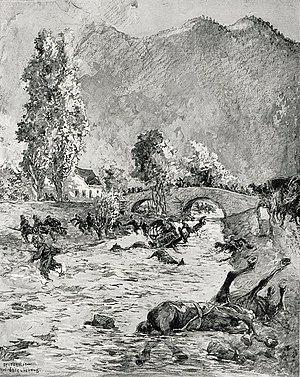
Durant la Première Guerre mondiale, le rôle du cheval connaît une transition liée à l'évolution stratégique et tactique du conflit armé. Alors que la cavalerie est considérée, au début des hostilités, comme l'élément offensif par excellence des forces armées, elle se révèle vulnérable face à la modernisation de l'artillerie et des armes lourdes, telles que la mitrailleuse. C'est la raison pour laquelle elle est progressivement remplacée par des divisions blindées mécanisées, la présence de chevaux ne devenant plus que ponctuelle sur les champs de bataille. Cette évolution se produit parallèlement au développement du char d'assaut, ce qui ne manque pas d'accélérer le processus, ce dernier devenant la pièce maîtresse des tactiques de choc.